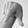
ASL letter: Q